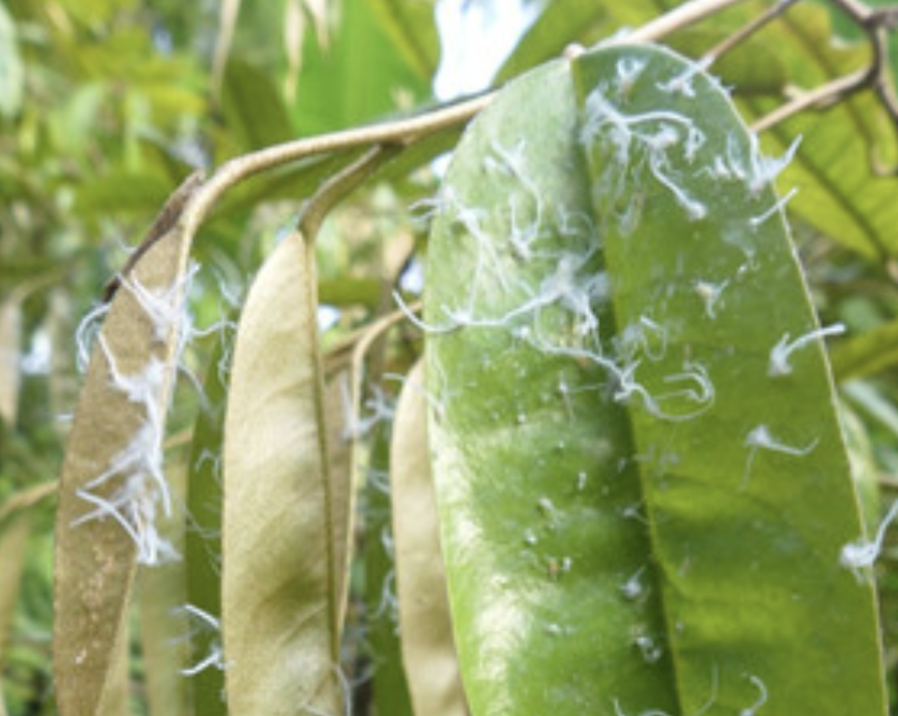
Label: mealybug_infestation